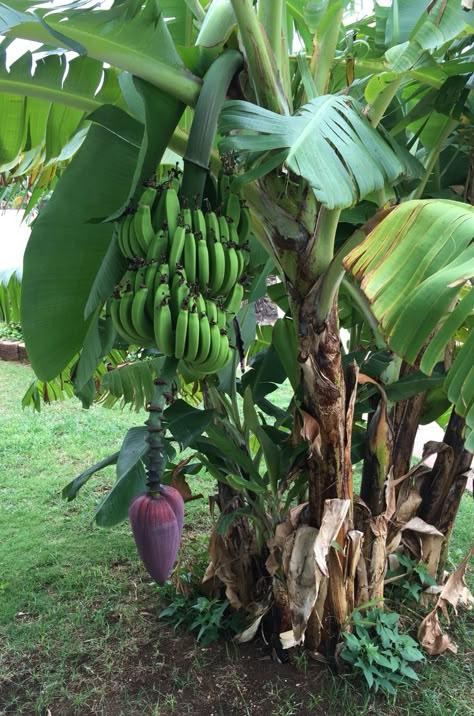
Migomba iliyojaa ndizi zilizokomaa, na ua la ndizi linaloning’inia chini ya kichana, ishara ya uzalishaji wa mazao ya chakula muhimu. Majani makubwa ya kijani yanayozunguka migomba, yanaashiria mazingira yenye rutuba na hali nzuri ya kilimo.